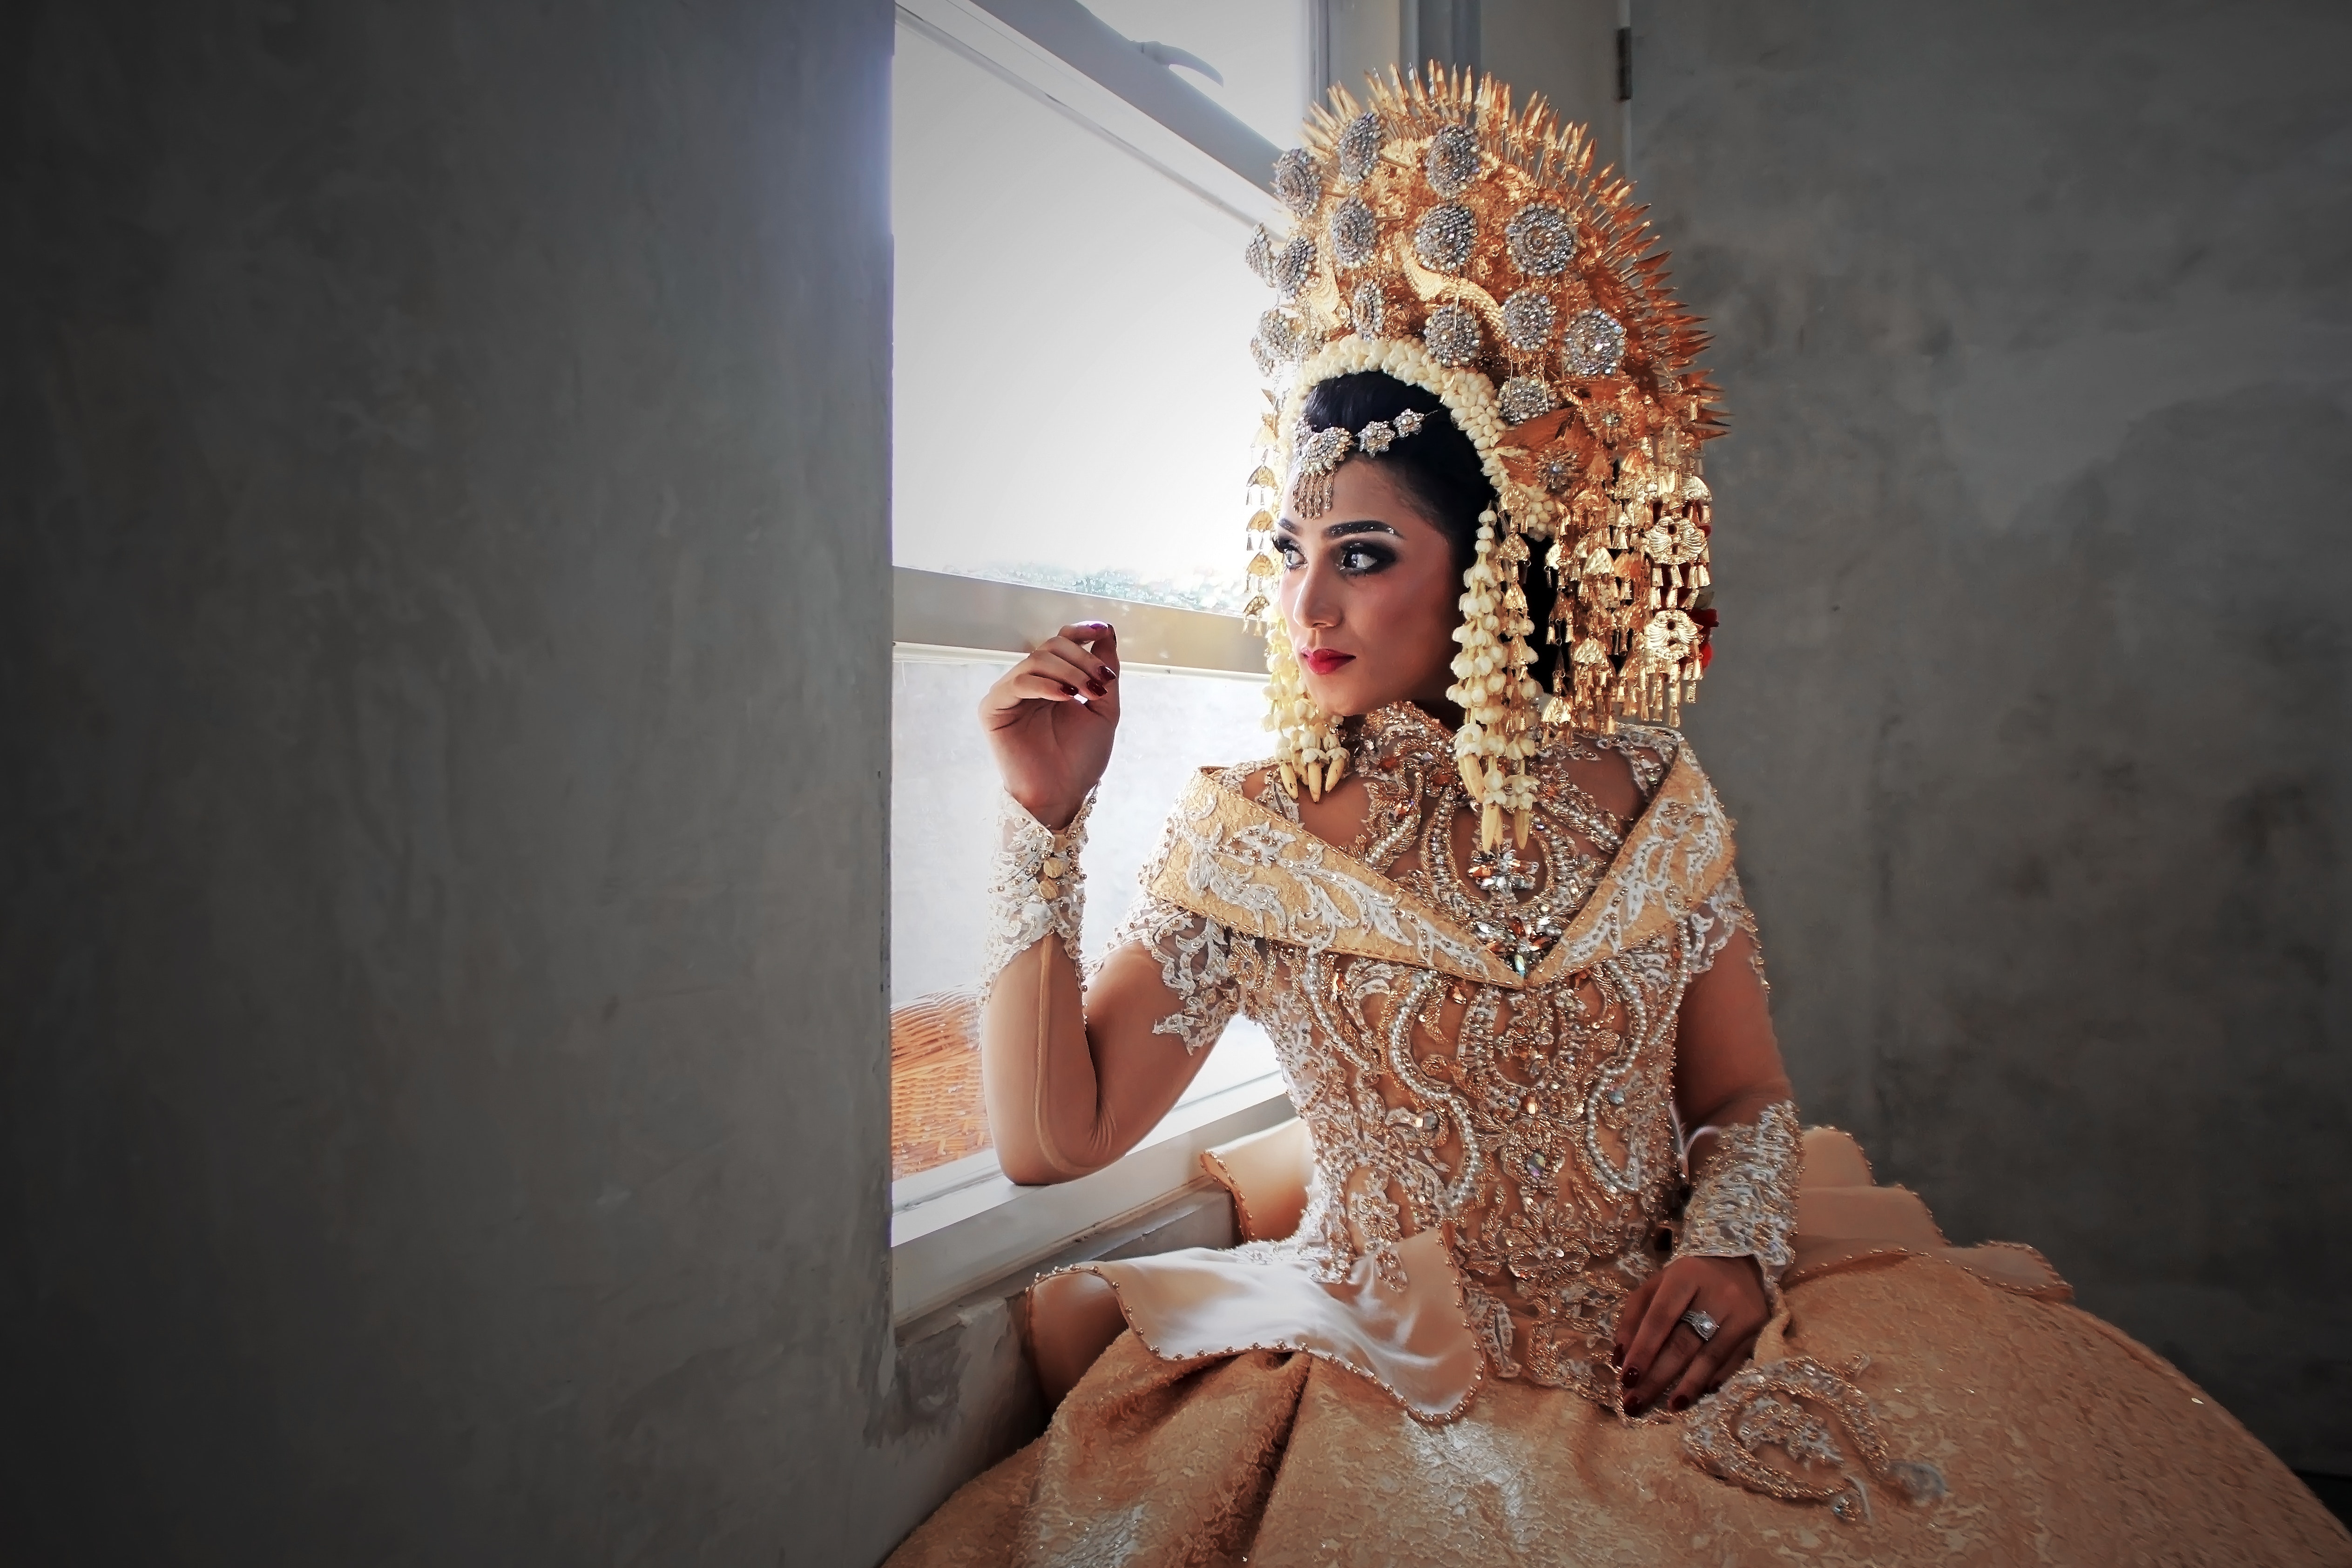
headpiece, lady, dress, fashion, beauty, yellow, wedding dress, bride, fashion design, tradition, headgear, photography, photo shoot, bridal clothing, hair accessory, haute couture, gown, ceremony